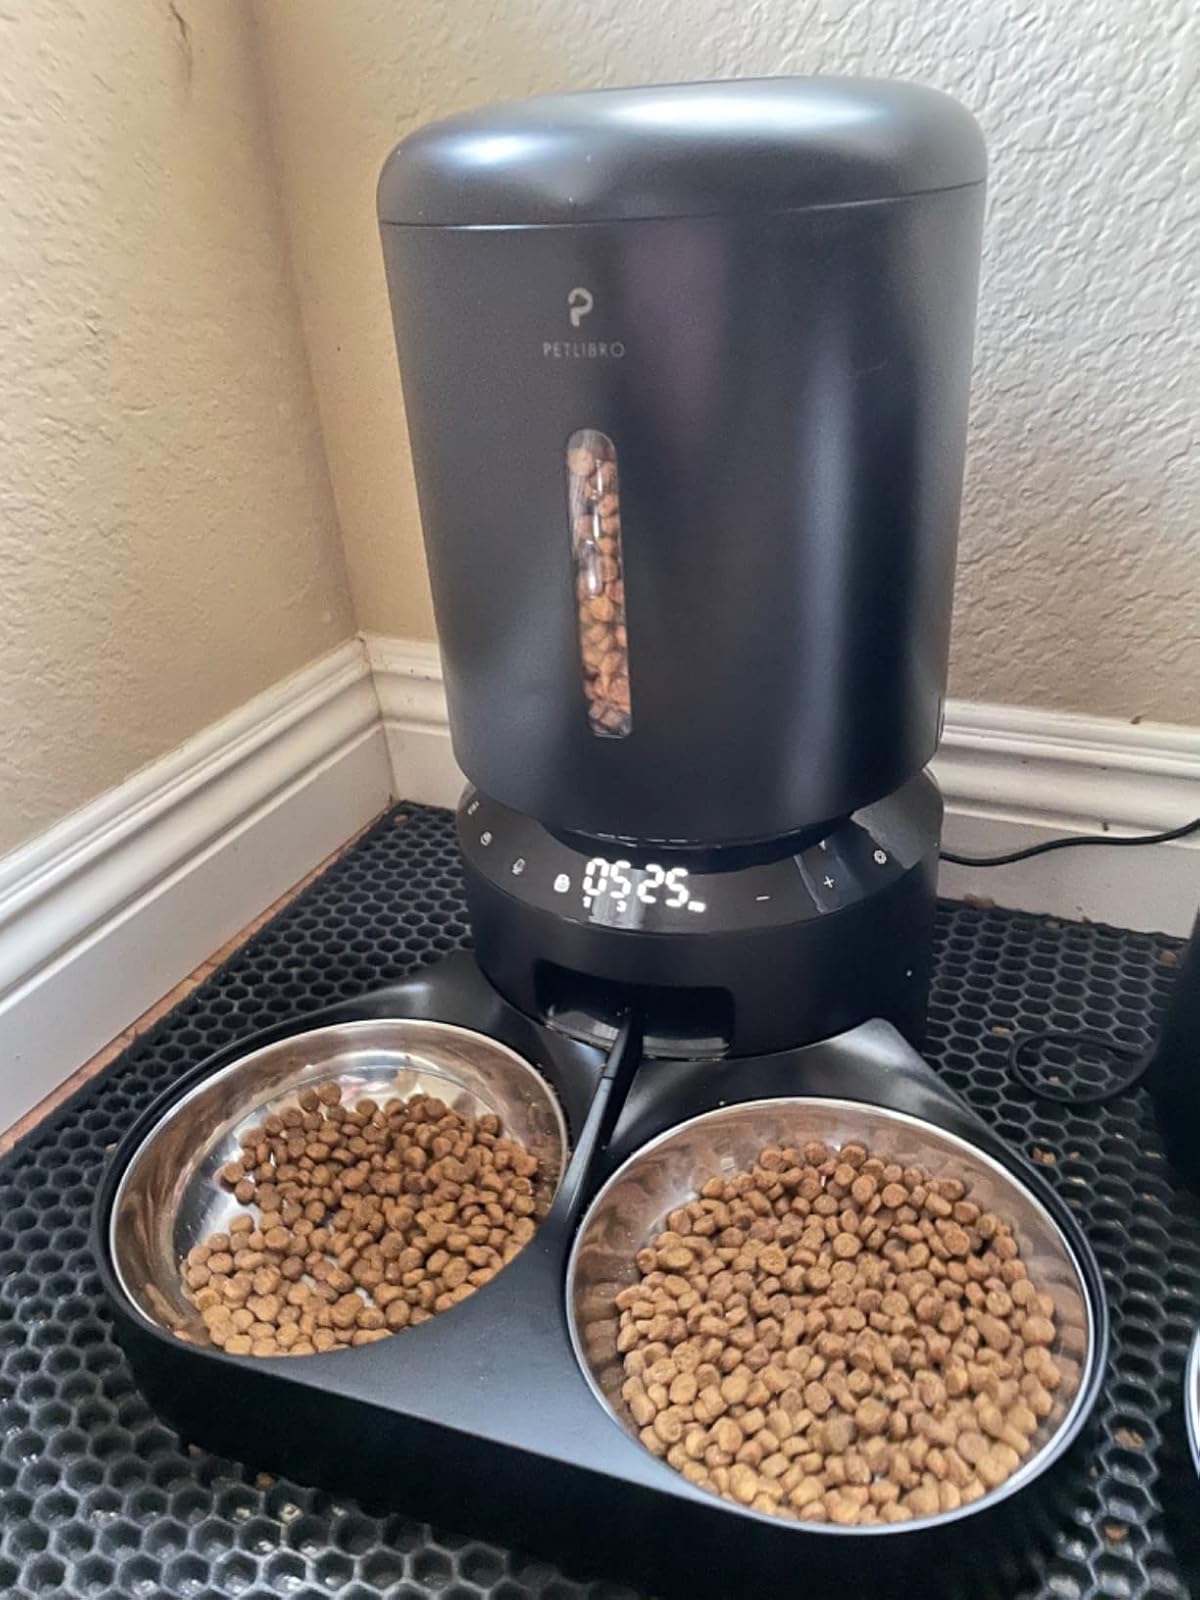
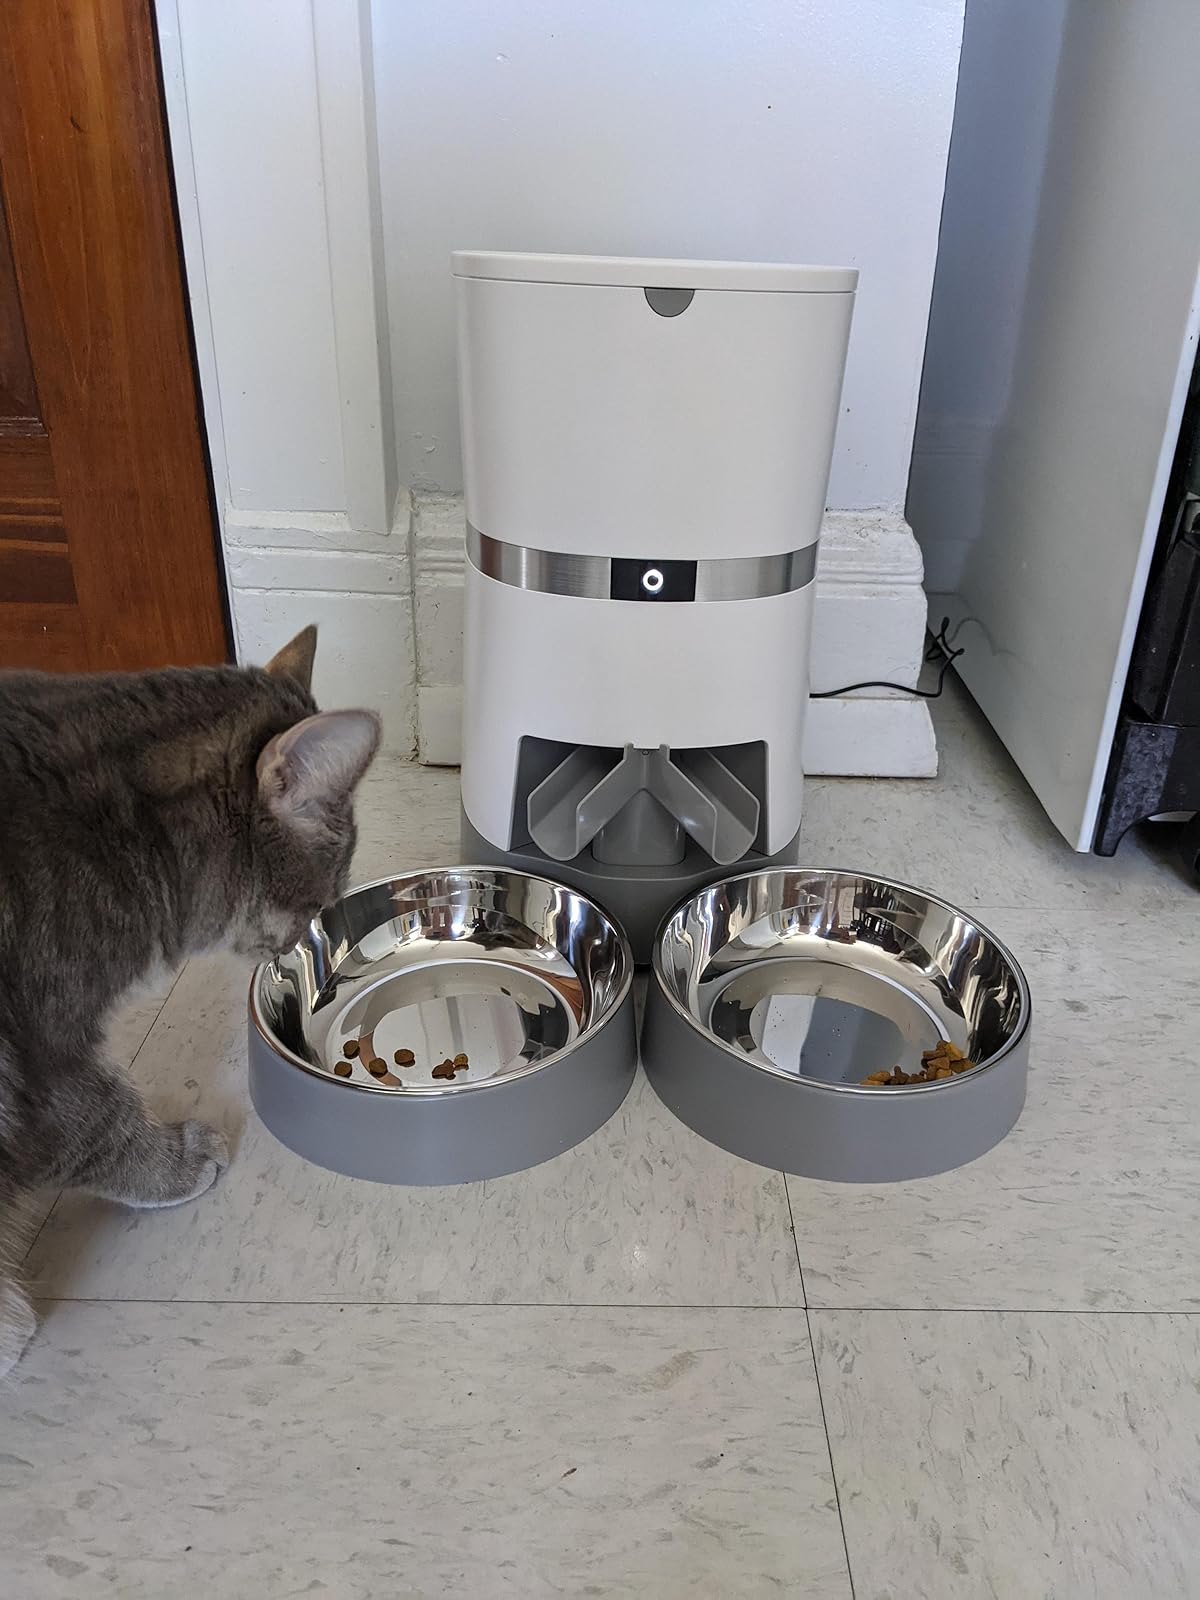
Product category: items_feeder
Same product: no